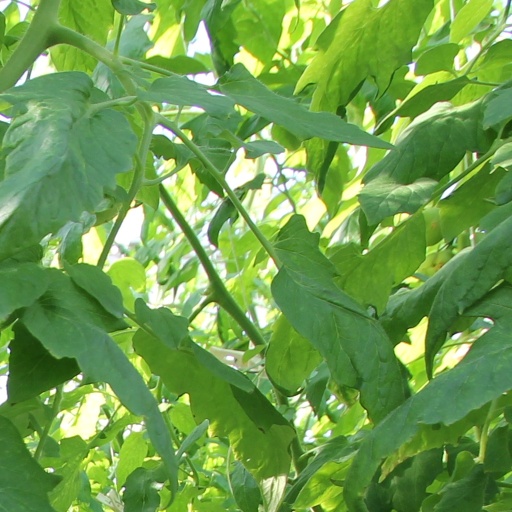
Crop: tomato